Michele Padovano

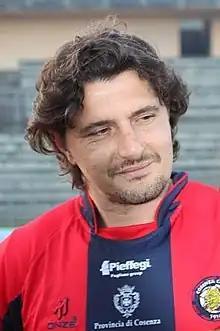
Padovano in a Cosenza shirt in 2008

Michele Padovano (born 28 August 1966) is an Italian former footballer who played as a striker.